Battle of Gangut

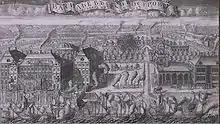
Captured Swedish ships were brought to St Petersburg, as this 1715 etching testifies

The second attempt by the Russians took advantage of calm weather on the morning of 26 July, the day of Saint Pantaleon. The small Russian galleys were easily maneuvered, whereas it was exceedingly difficult to try to turn the heavy Swedish battleships in such weather. Apraksin initially sent 20 small galleys, which succeeded in running the blockade. As the Swedes started towing their sailing ships further out to sea with rowboats, he sent 15 further galleys along the same route, though since Swedes had moved away from the coast, the second group had to go much further around.